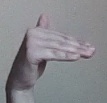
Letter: khaa